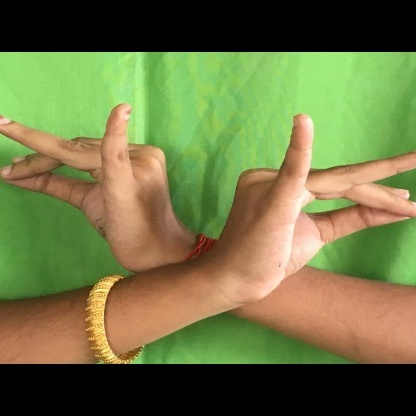
Mudra: Katakavardhana